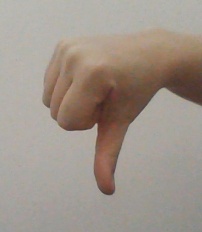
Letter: waw